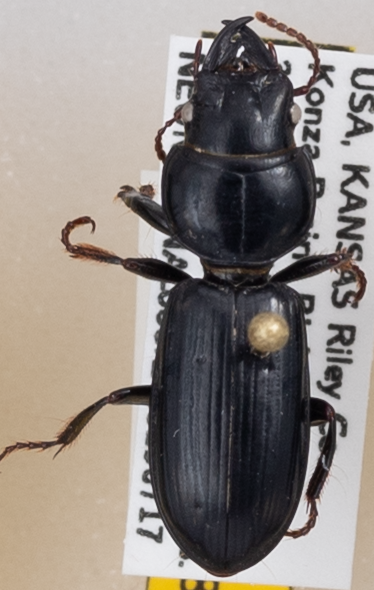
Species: Scarites subterraneus
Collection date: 2019-07-17
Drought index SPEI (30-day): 1.594
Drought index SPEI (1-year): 1.85
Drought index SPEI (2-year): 0.71